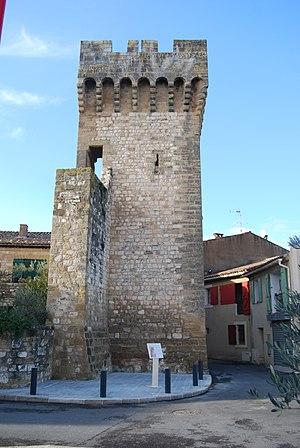
Tour Saint Jacques à Pertuis
Cet article recense les monuments historiques du département de Vaucluse, en France.